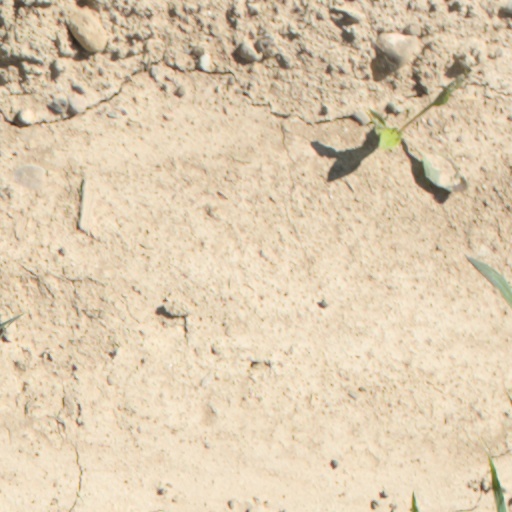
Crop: wheat